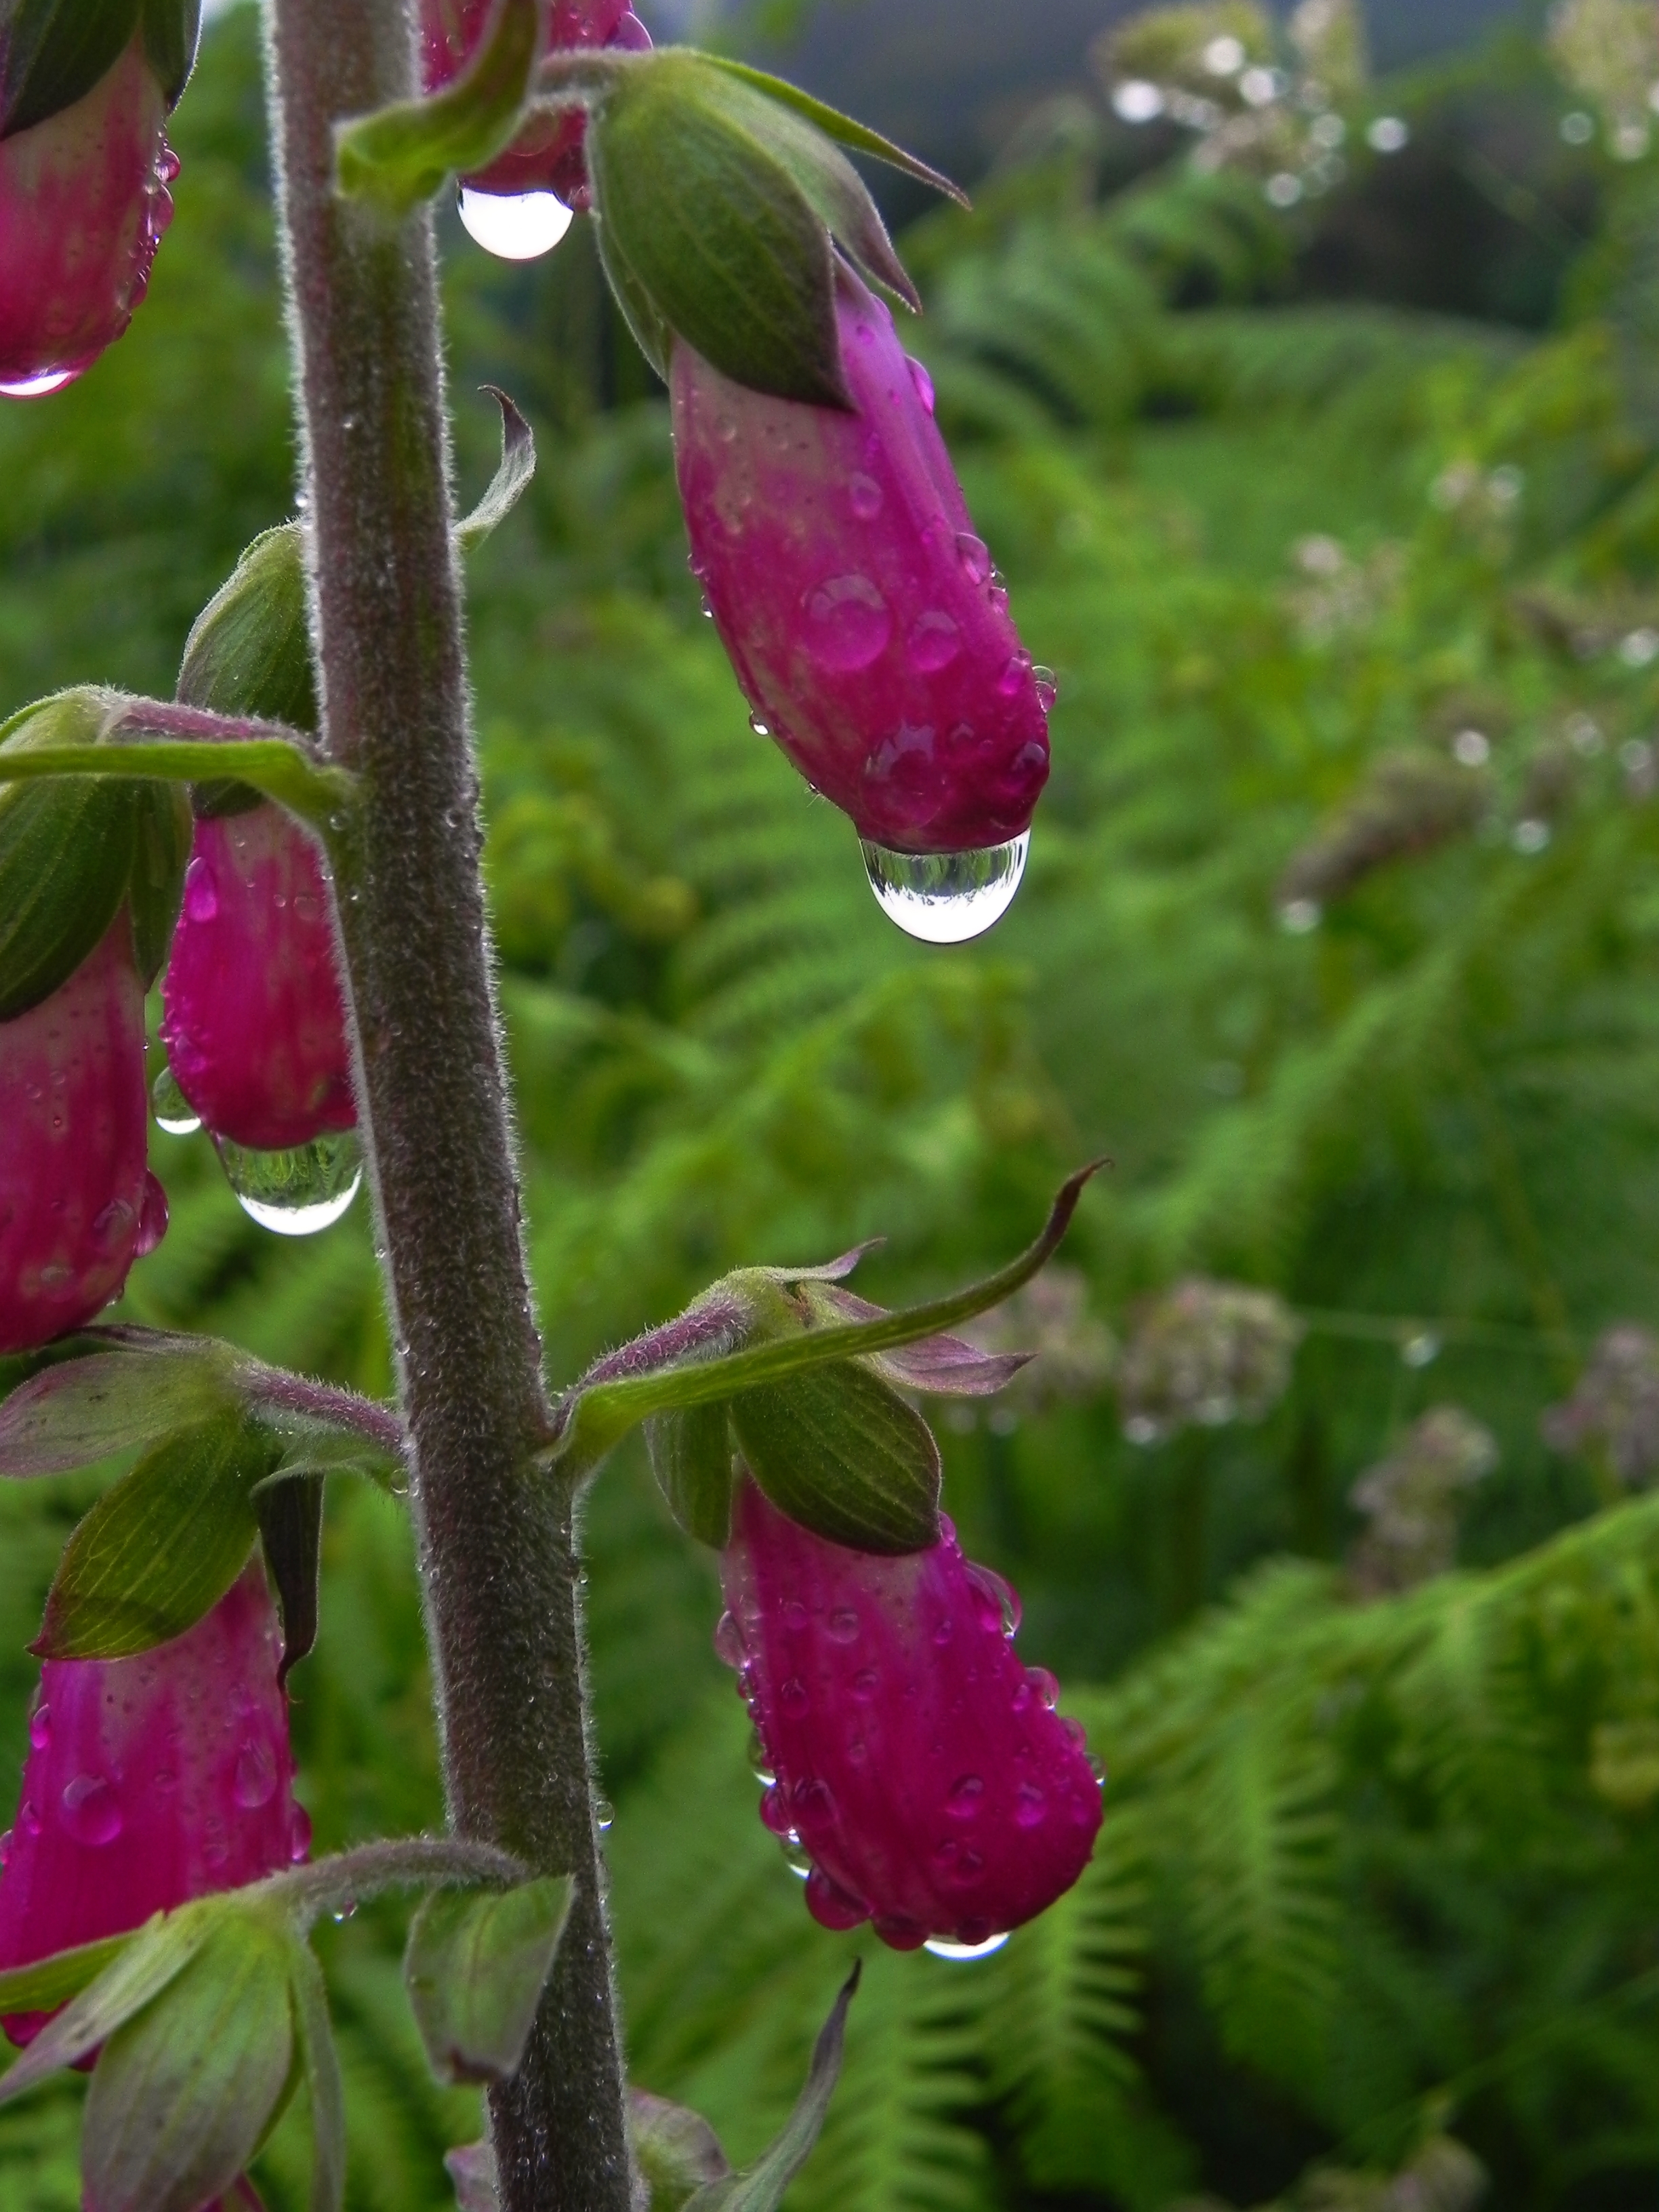
nature, plant, flower, food, produce, botany, garden, flora, wildflower, flowers, flores, ggl1, flowering plant, plant stem, land plant